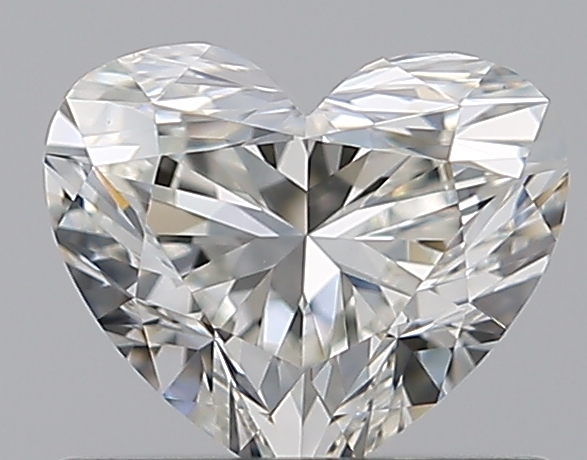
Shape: heart
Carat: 0.72
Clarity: VS1
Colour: I
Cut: EX
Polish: EX
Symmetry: EX
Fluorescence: N
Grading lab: GIA
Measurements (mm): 5.25 x 6.23 x 3.68